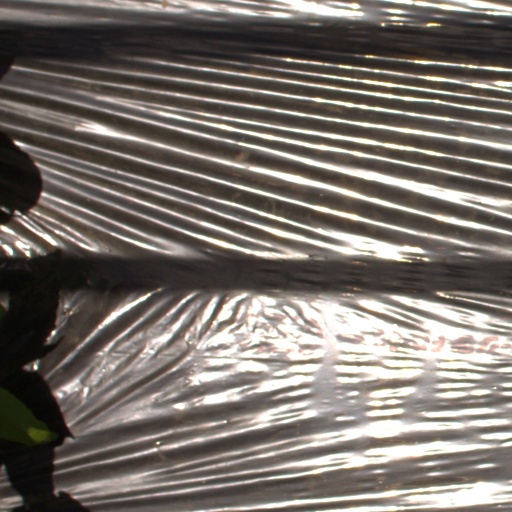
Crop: Jerusalem artichoke